Irish National Liberation Army

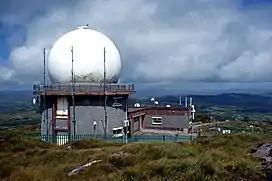
The radar station at Mount Gabriel was bombed by the INLA in September 1982, who claimed it was providing assistance to NATO

In summer 1982 in a "rare moment of tactical expediency" what was left of the INLA's Belfast leadership, a group with close contacts with the Lower Falls gang, patched up their differences with the old INLA leadership and agreed on the composition of a new army council, chief of staff and Belfast commander. In early 1982 IRA veteran Dominic McGlinchey was released from Portlaoise Prison having served five years. McGlinchey had defected to the INLA in prison and after he was freed quickly rose up the ranks to become director of operations. He made an immediate impact, ruthlessly putting an end to dissent within the organisation and recruiting new members. Based in the Dundalk area, McGlinchey began to organise the INLA in Armagh, Newry, Tyrone, South Londonderry, and South West Antrim. His release coincided with the theft of of Frangex commercial explosives from the Tara mines in County Tipperary, enabling the organisation to carry out an "intensive" bombing campaign. Throughout 1982 the INLA stepped up its attacks on Unionist leaders with a swathe of bomb attacks on their homes and offices. Attacks against British security forces continued also, but a number of operations killed Catholic children, with three dying in Belfast as a result of INLA explosions in a five-month period. These were propaganda disasters for the INLA, and, say authors Holland and McDonald, "gave the INLA a reputation for recklessness". Other offensive INLA actions at this time included the bombing of the Mount Gabriel radar station in County Cork, which the INLA believed was providing assistance to the North Atlantic Treaty Organisation in violation of Irish neutrality, although this was disputed by the Irish government. Their deadliest attack came on 6 December 1982 – the Ballykelly disco bombing of the Droppin' Well Bar in Ballykelly, County Londonderry, which catered to British military personnel, in which 11 soldiers on leave and 6 civilians were killed. Shortly afterwards, the INLA issued a statement of responsibility: